Fisher Park Public School

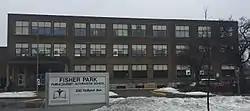

Fisher Park Middle School is a public middle school in Ottawa, Ontario, Canada, offering English and French immersion education for grades seven and eight. The building is shared with the Summit Alternative School and the Fisher Park Community Centre.